111th Attack Squadron

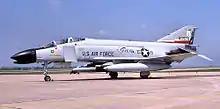
111th FIS F-4C 64-0928 in Air Defense livery, about 1985

In October 1979, in as part of the inactivation of Aerospace Defense Command, the USAF gained command responsibilities which shifted to Tactical Air Command (TAC) and a sub-organization equivalent to a numbered air force designated as Air Defense, Tactical Air Command (ADTAC). In 1982, the F-101s were retired and ADTAC re-equipped the 111th with the McDonnell F-4C Phantom II and continued its air defense mission. Most of the F-4Cs the squadron received were Vietnam War veteran aircraft. In November 1986, the F-4Cs were replaced by later-model F-4Ds.